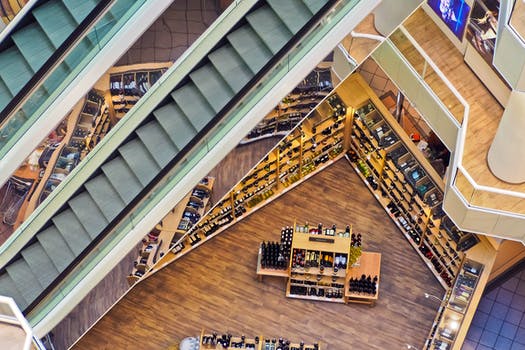
Label: No Watermark